Elmer E. Rasmuson

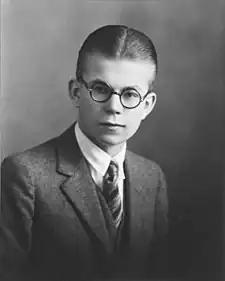
Rasmuson as a young adult,

Elmer Edwin Rasmuson was born in Yakutat, Alaska to Edward Anton Rasmuson (1882–1949) and Jenny Olson Rasmuson, Swedish immigrants and missionaries of the Evangelical Covenant Church who had met in Yakutat. Elmer had an older sister, Evangeline, who born in 1906.